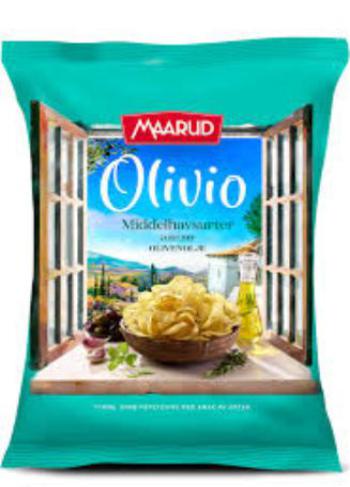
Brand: maarud
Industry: Food